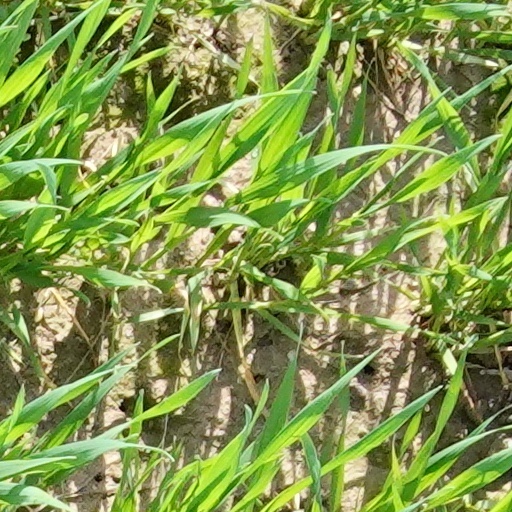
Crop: wheat